Knud W. Jensen

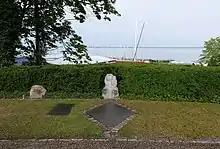
The graves of Jensen (center) and his second wife Ingrid Vivi, née Arndal (1923-2011), at the cemetery of Humlebæk

Between 1936 and 1938, Knud W. Jensen studied language and commerce in Germany, Switzerland, France, Belgium, and the United Kingdom before he joined his father's company, Ost en gros, in 1939.